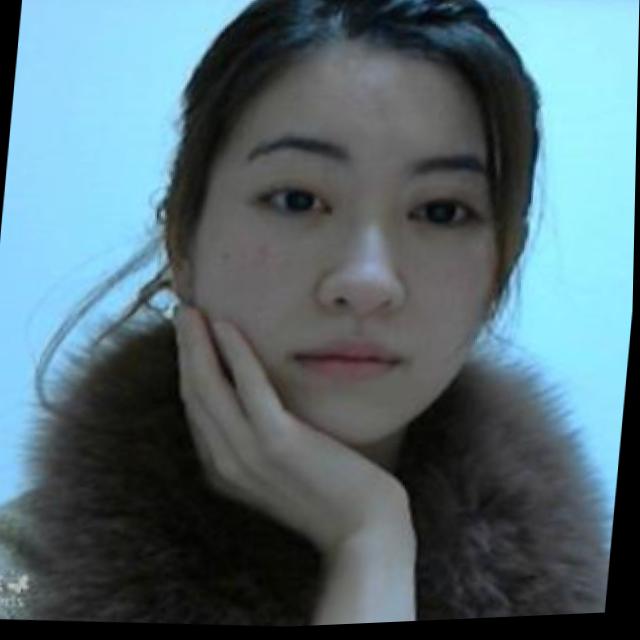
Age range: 21-44